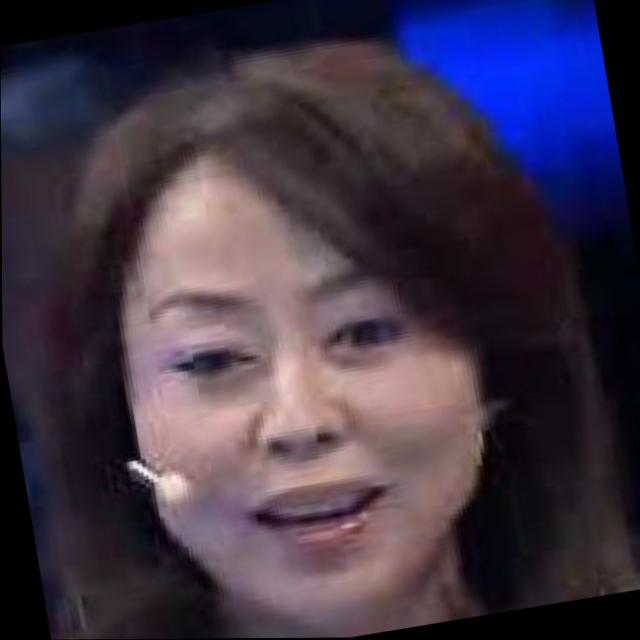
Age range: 45-64